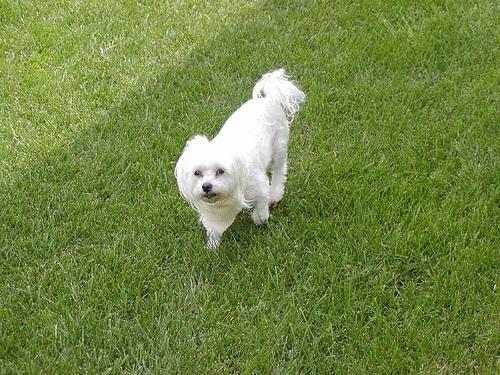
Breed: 249-n000101-Maltese_dog